Pugin Hall

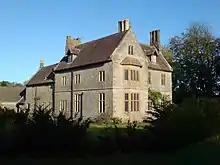
Pugin Hall

Pugin Hall is a private house, designed as a rectory by Augustus Pugin and built in 1846–1847 in Rampisham, Dorset, England. The house is a Grade I listed building, the top category, 'of highest significance'.